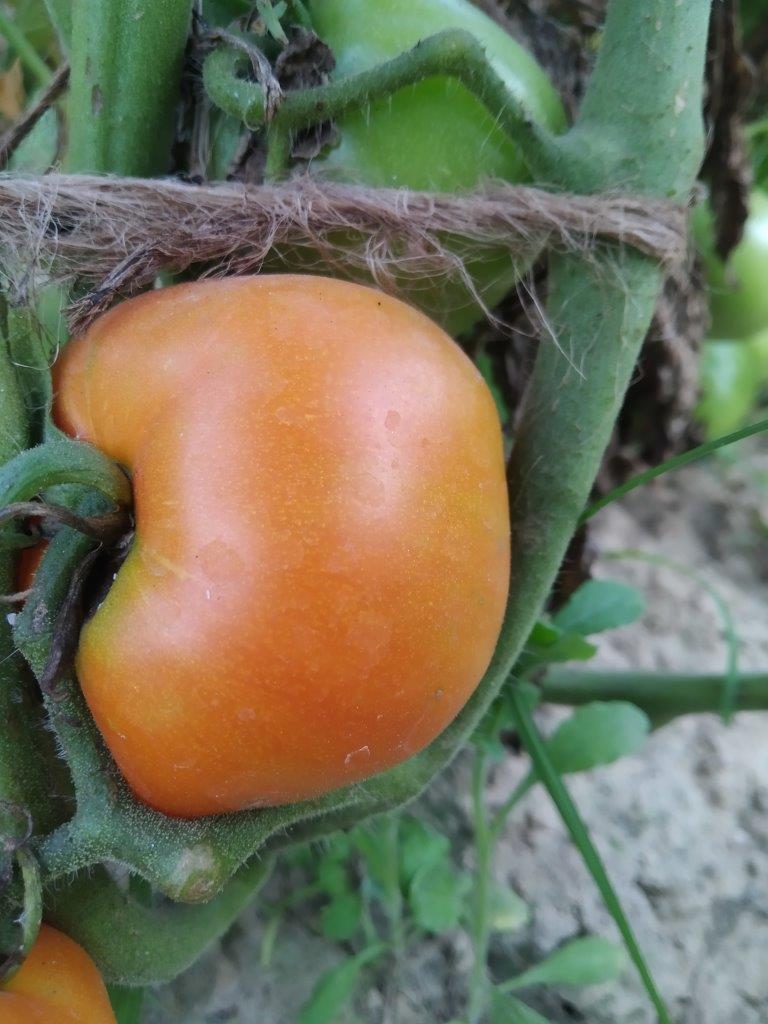
Maturity: Mature